Kisses (1922 film)

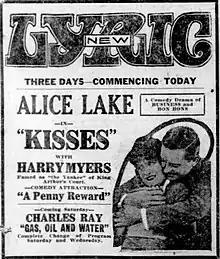

Kisses is a 1922 American silent comedy film directed by Maxwell Karger and starring Alice Lake, Harry Myers and Edward Connelly.